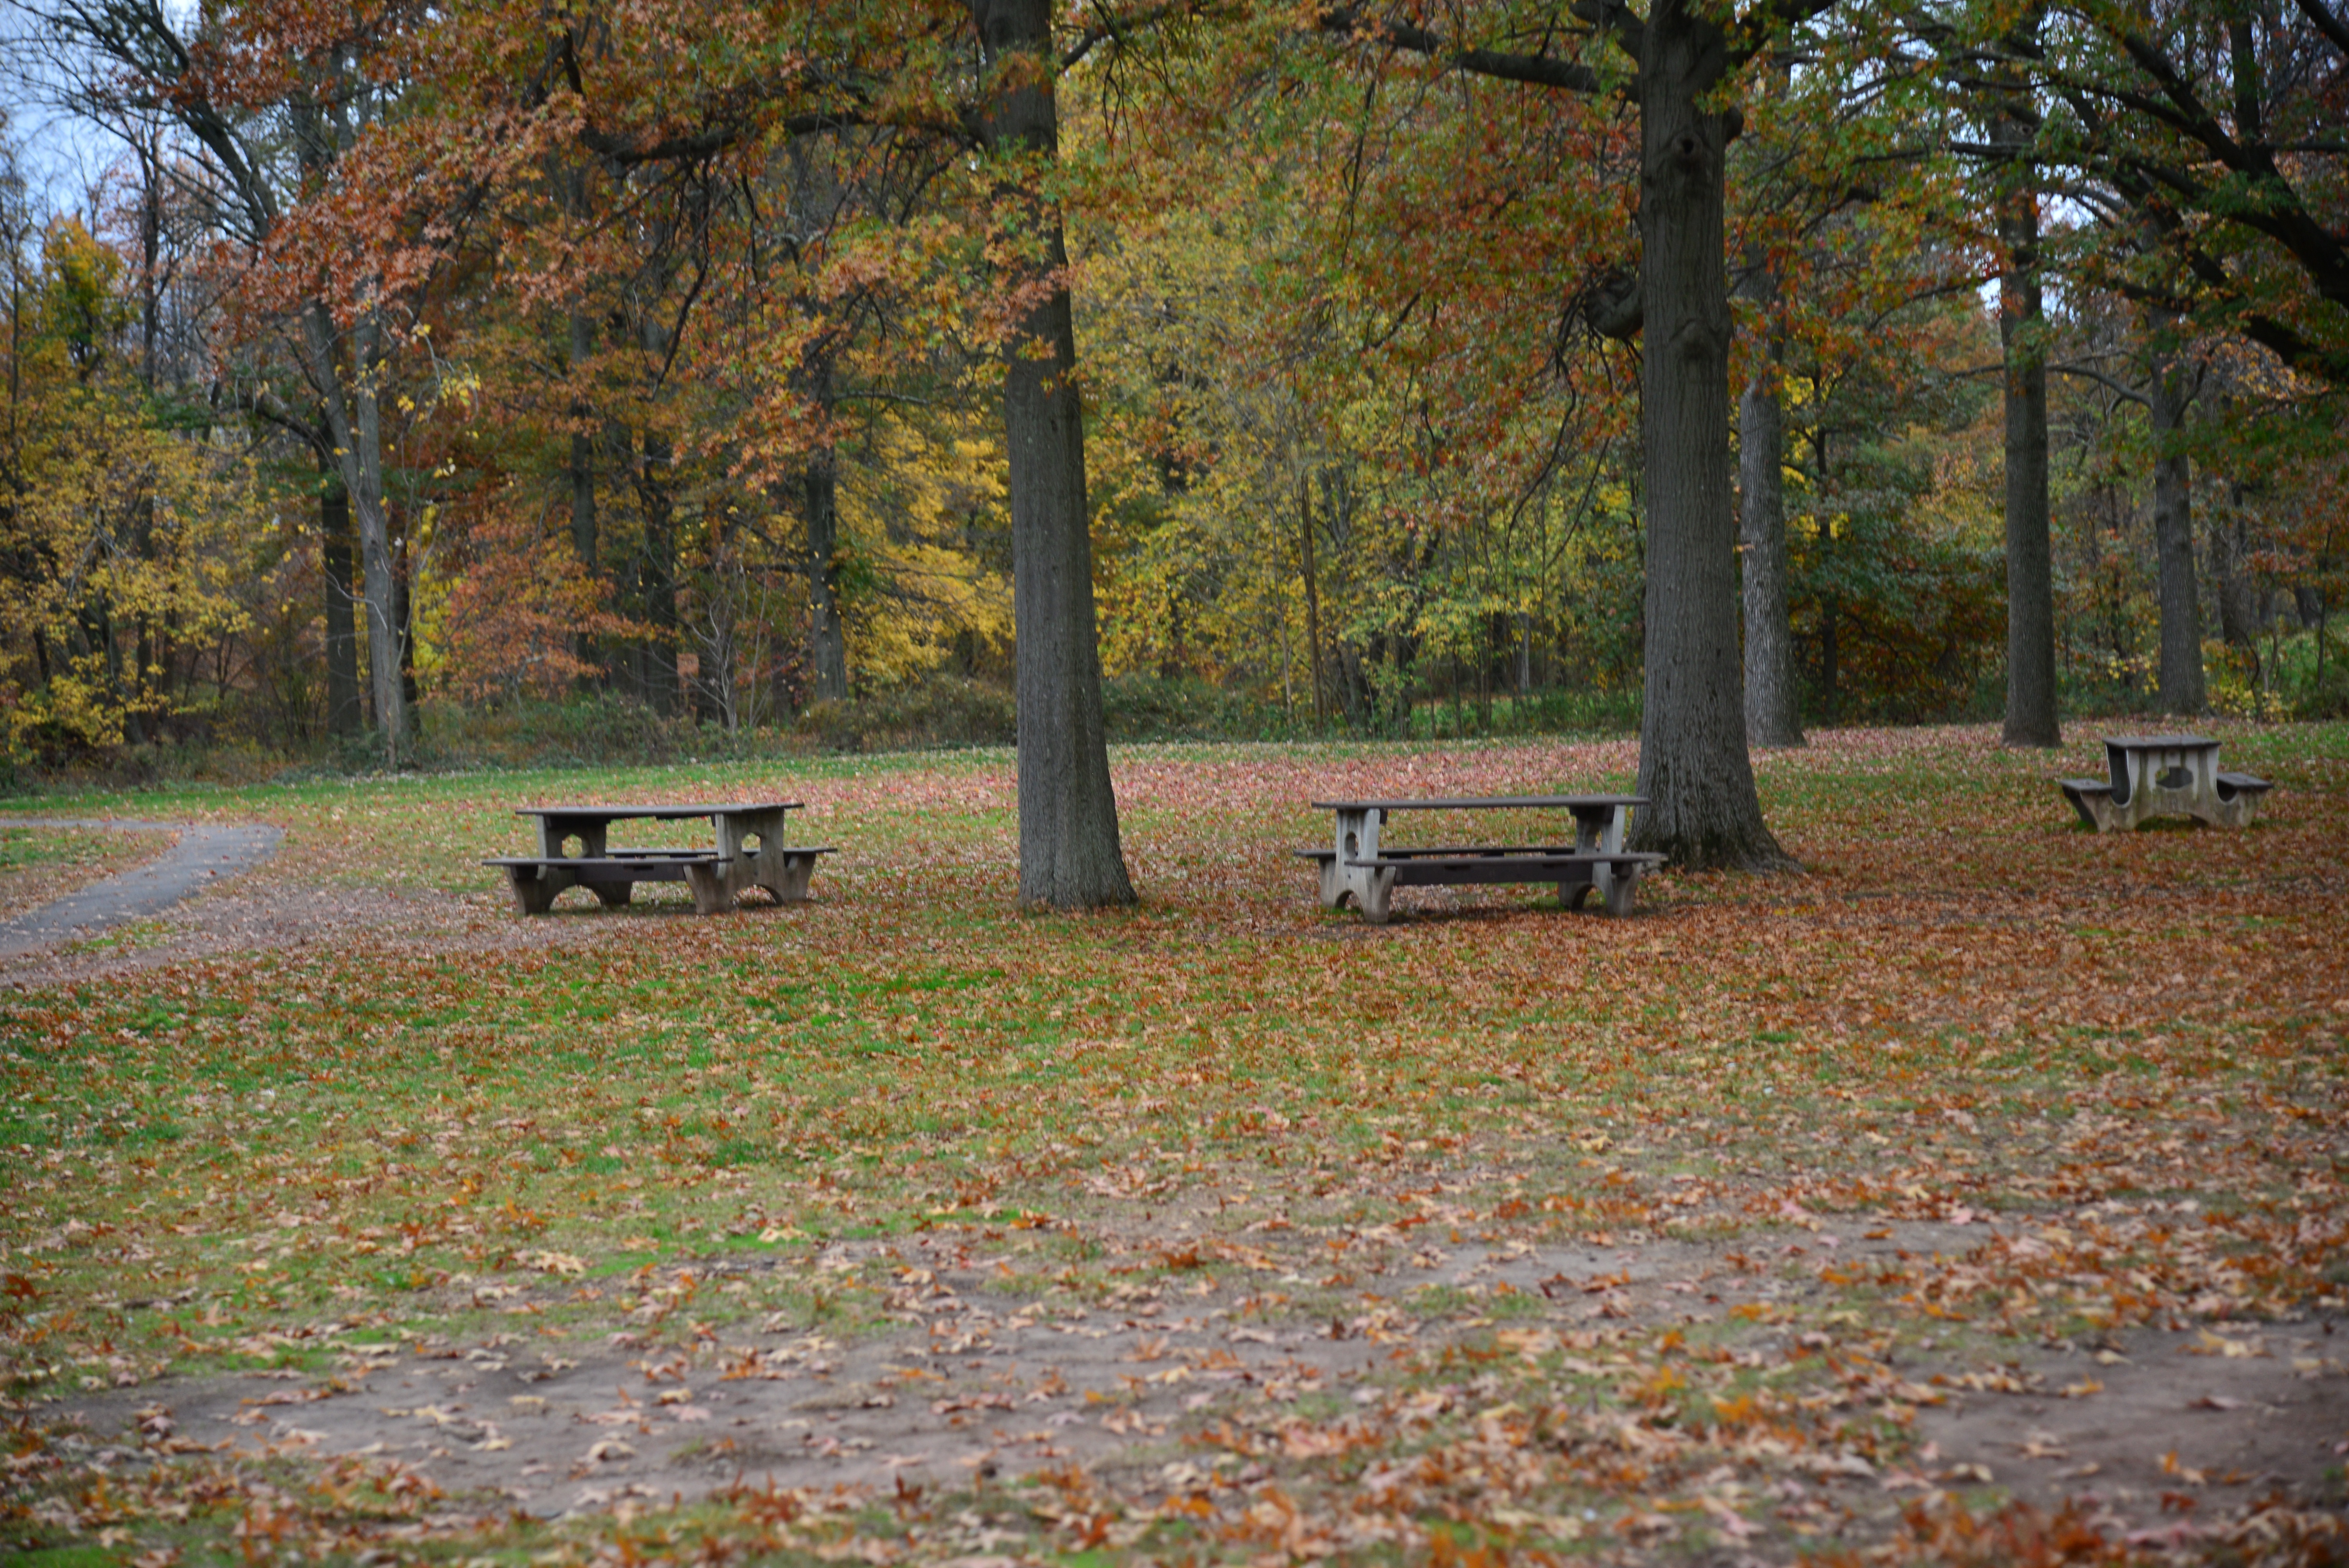
tree, forest, leaf, fall, autumn, park, season, trees, woodland